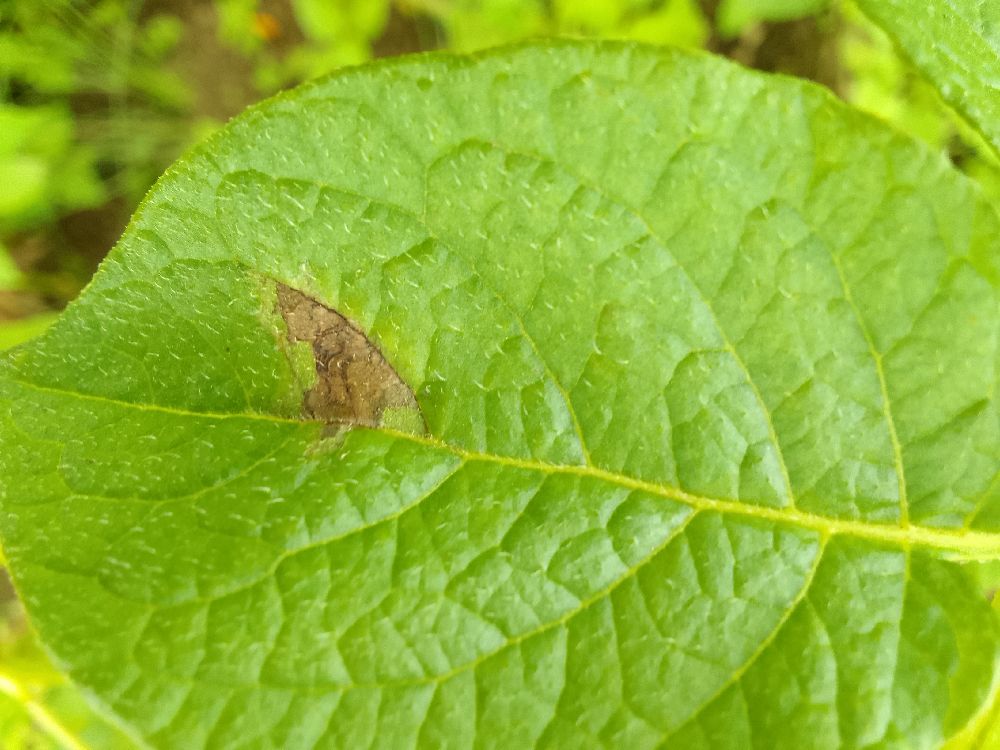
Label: Late blight